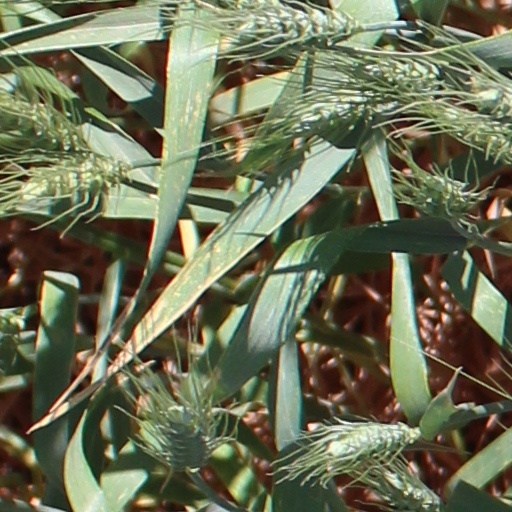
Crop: wheat